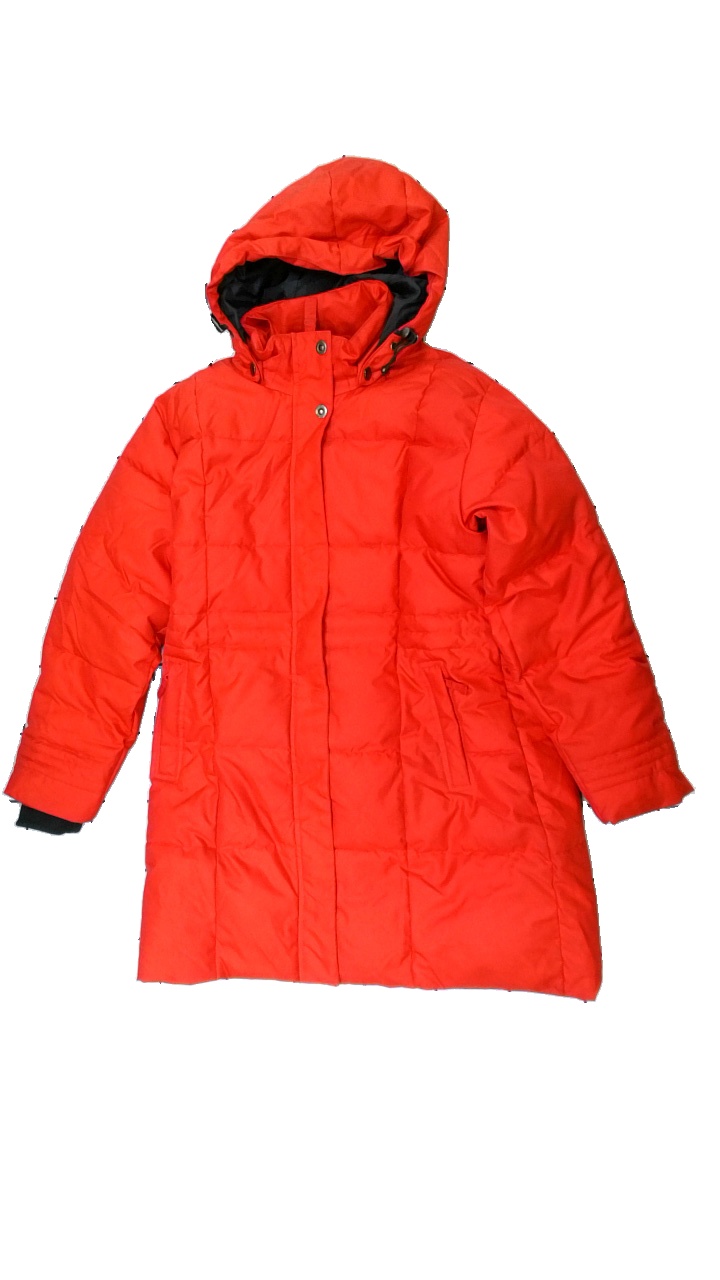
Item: Outerwear (Ladies)
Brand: Tribute
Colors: Red
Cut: Regular, Long
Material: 100% polyester
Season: All
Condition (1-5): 4
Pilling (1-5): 5
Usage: Reuse
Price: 100-150